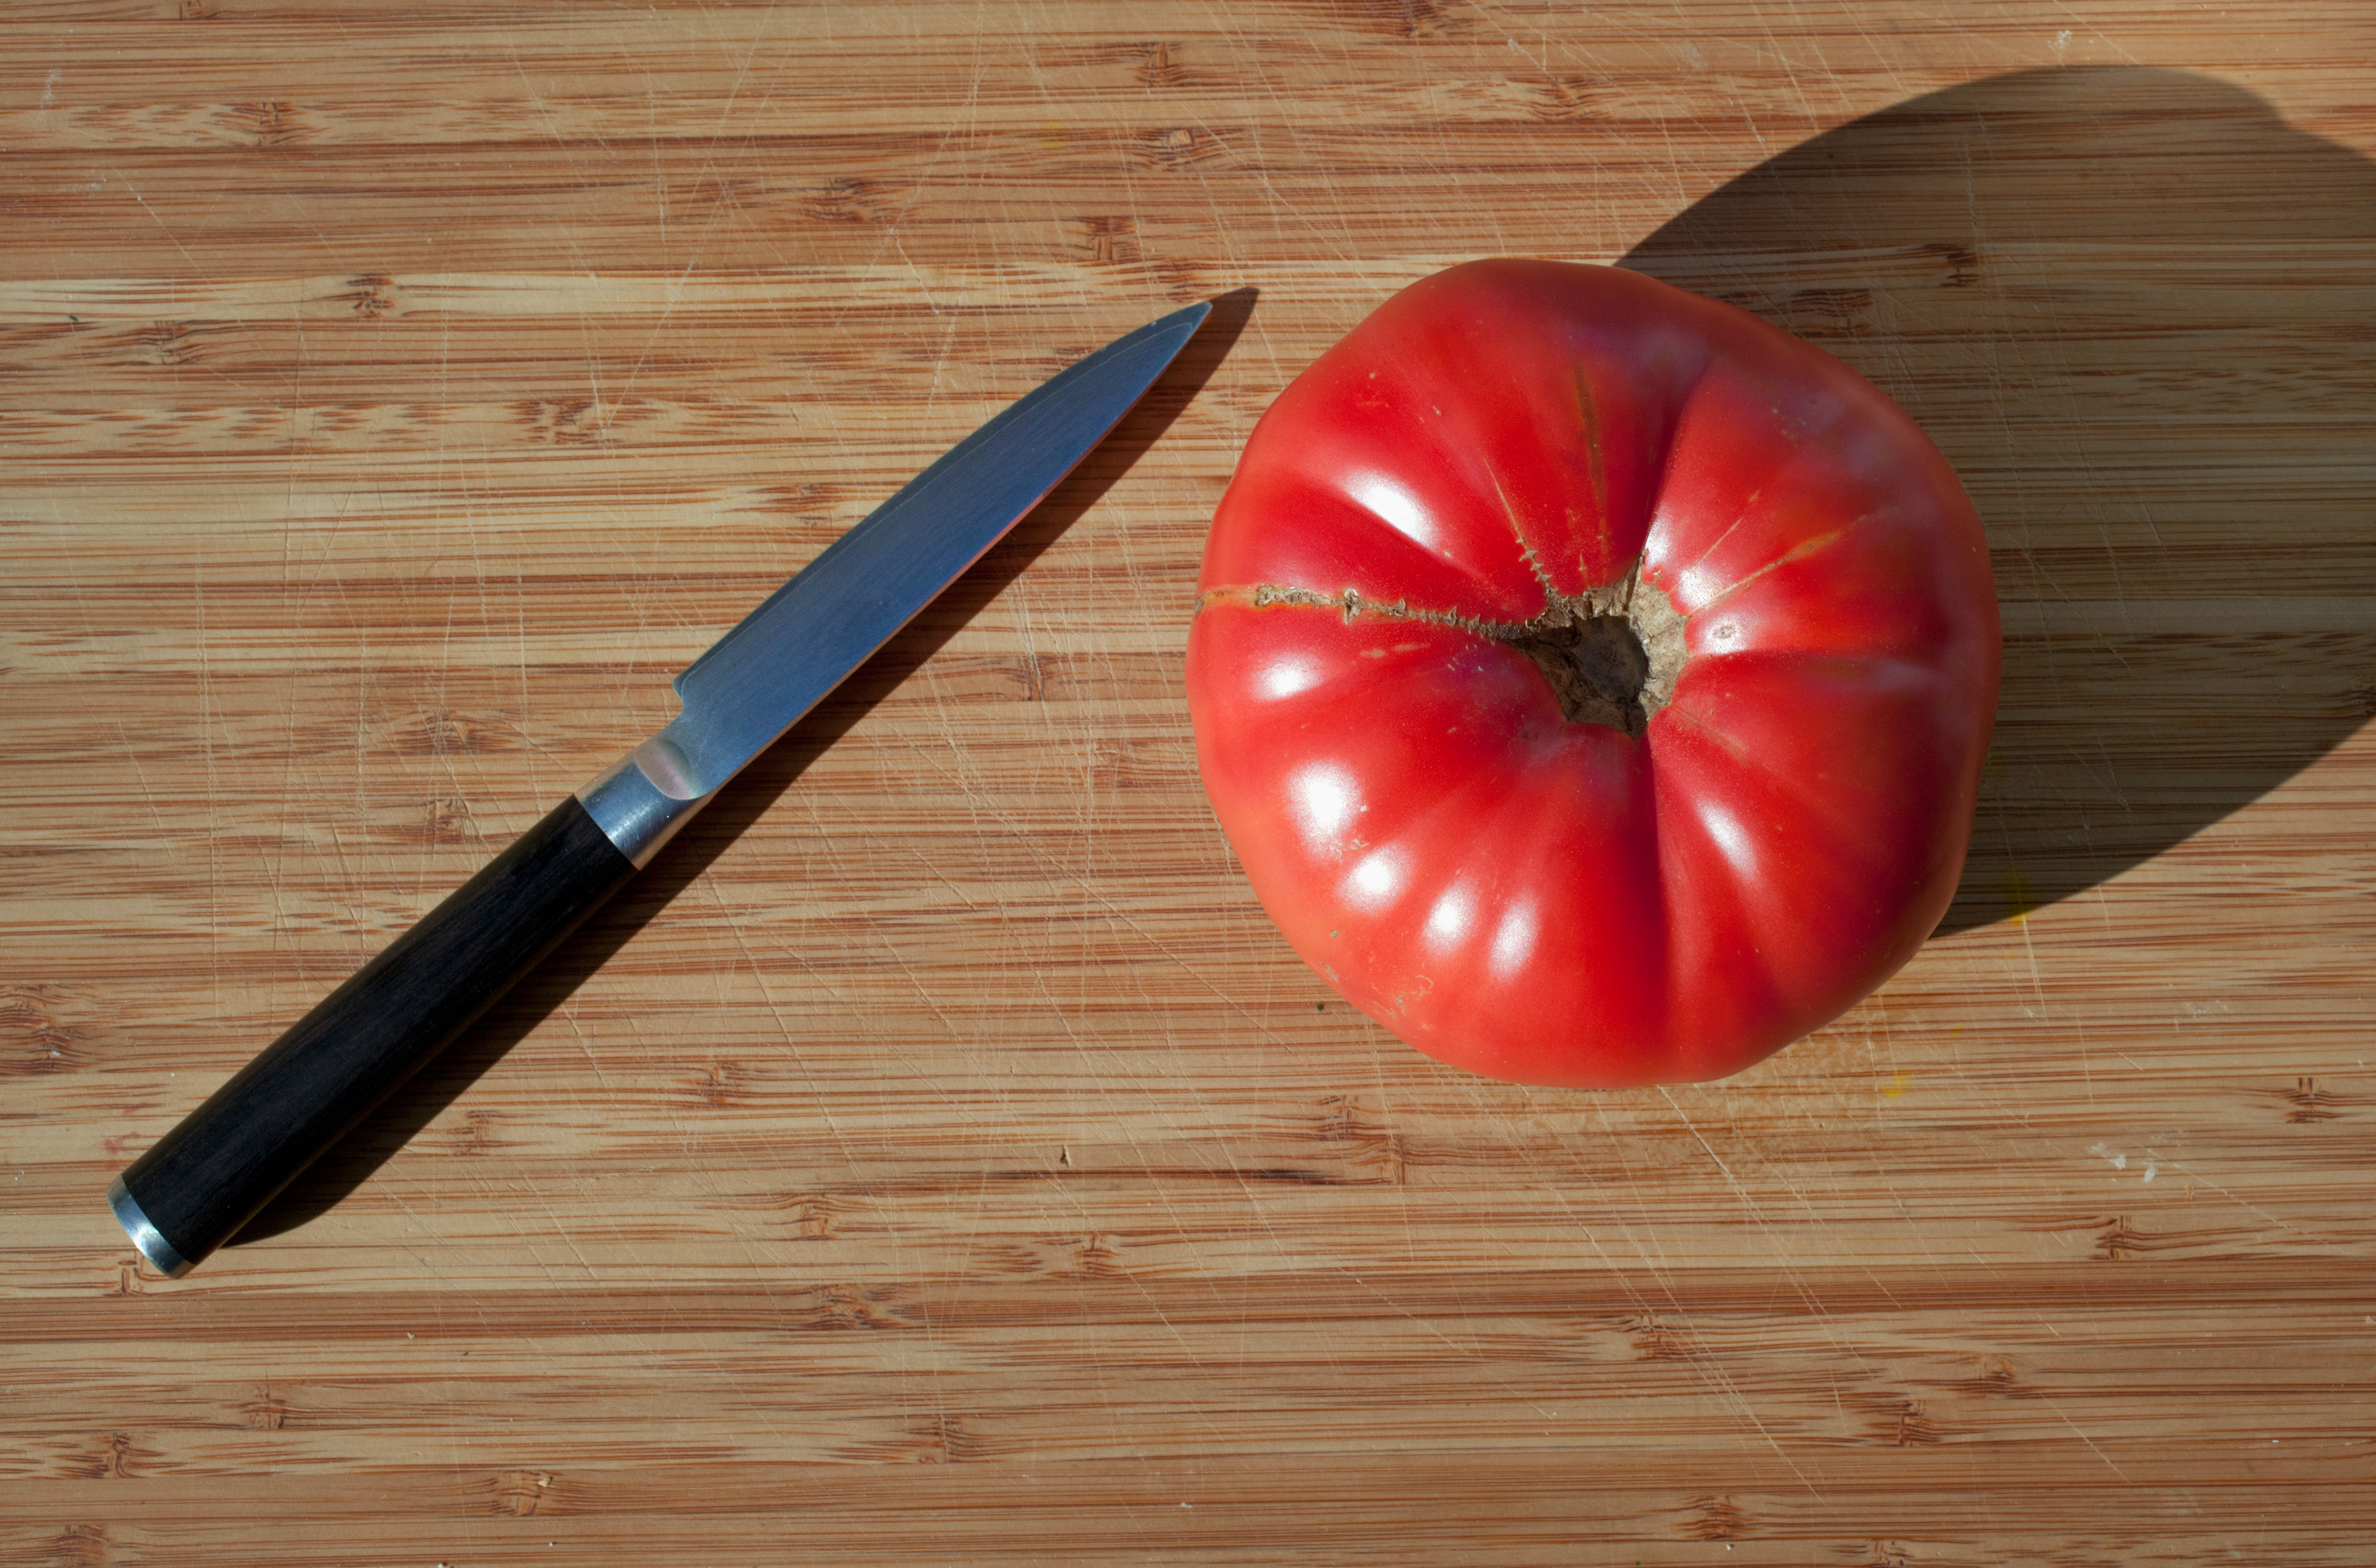
plant, fruit, food, produce, vegetable, california, knife, tomato, organic, sacramento, flowering plant, land plant, potato and tomato genus